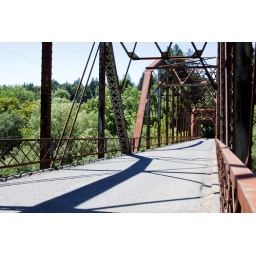
One car bridge in Sonoma, CA